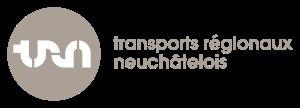
Les Transports Régionaux Neuchâtelois sont une entreprise ferroviaire suisse, constituée en 1999 par la fusion de la compagnie des Chemins de fer des Montagnes Neuchâteloises, du Chemin de fer Régional du Val-de-Travers et des Transports du Val-de-Ruz.